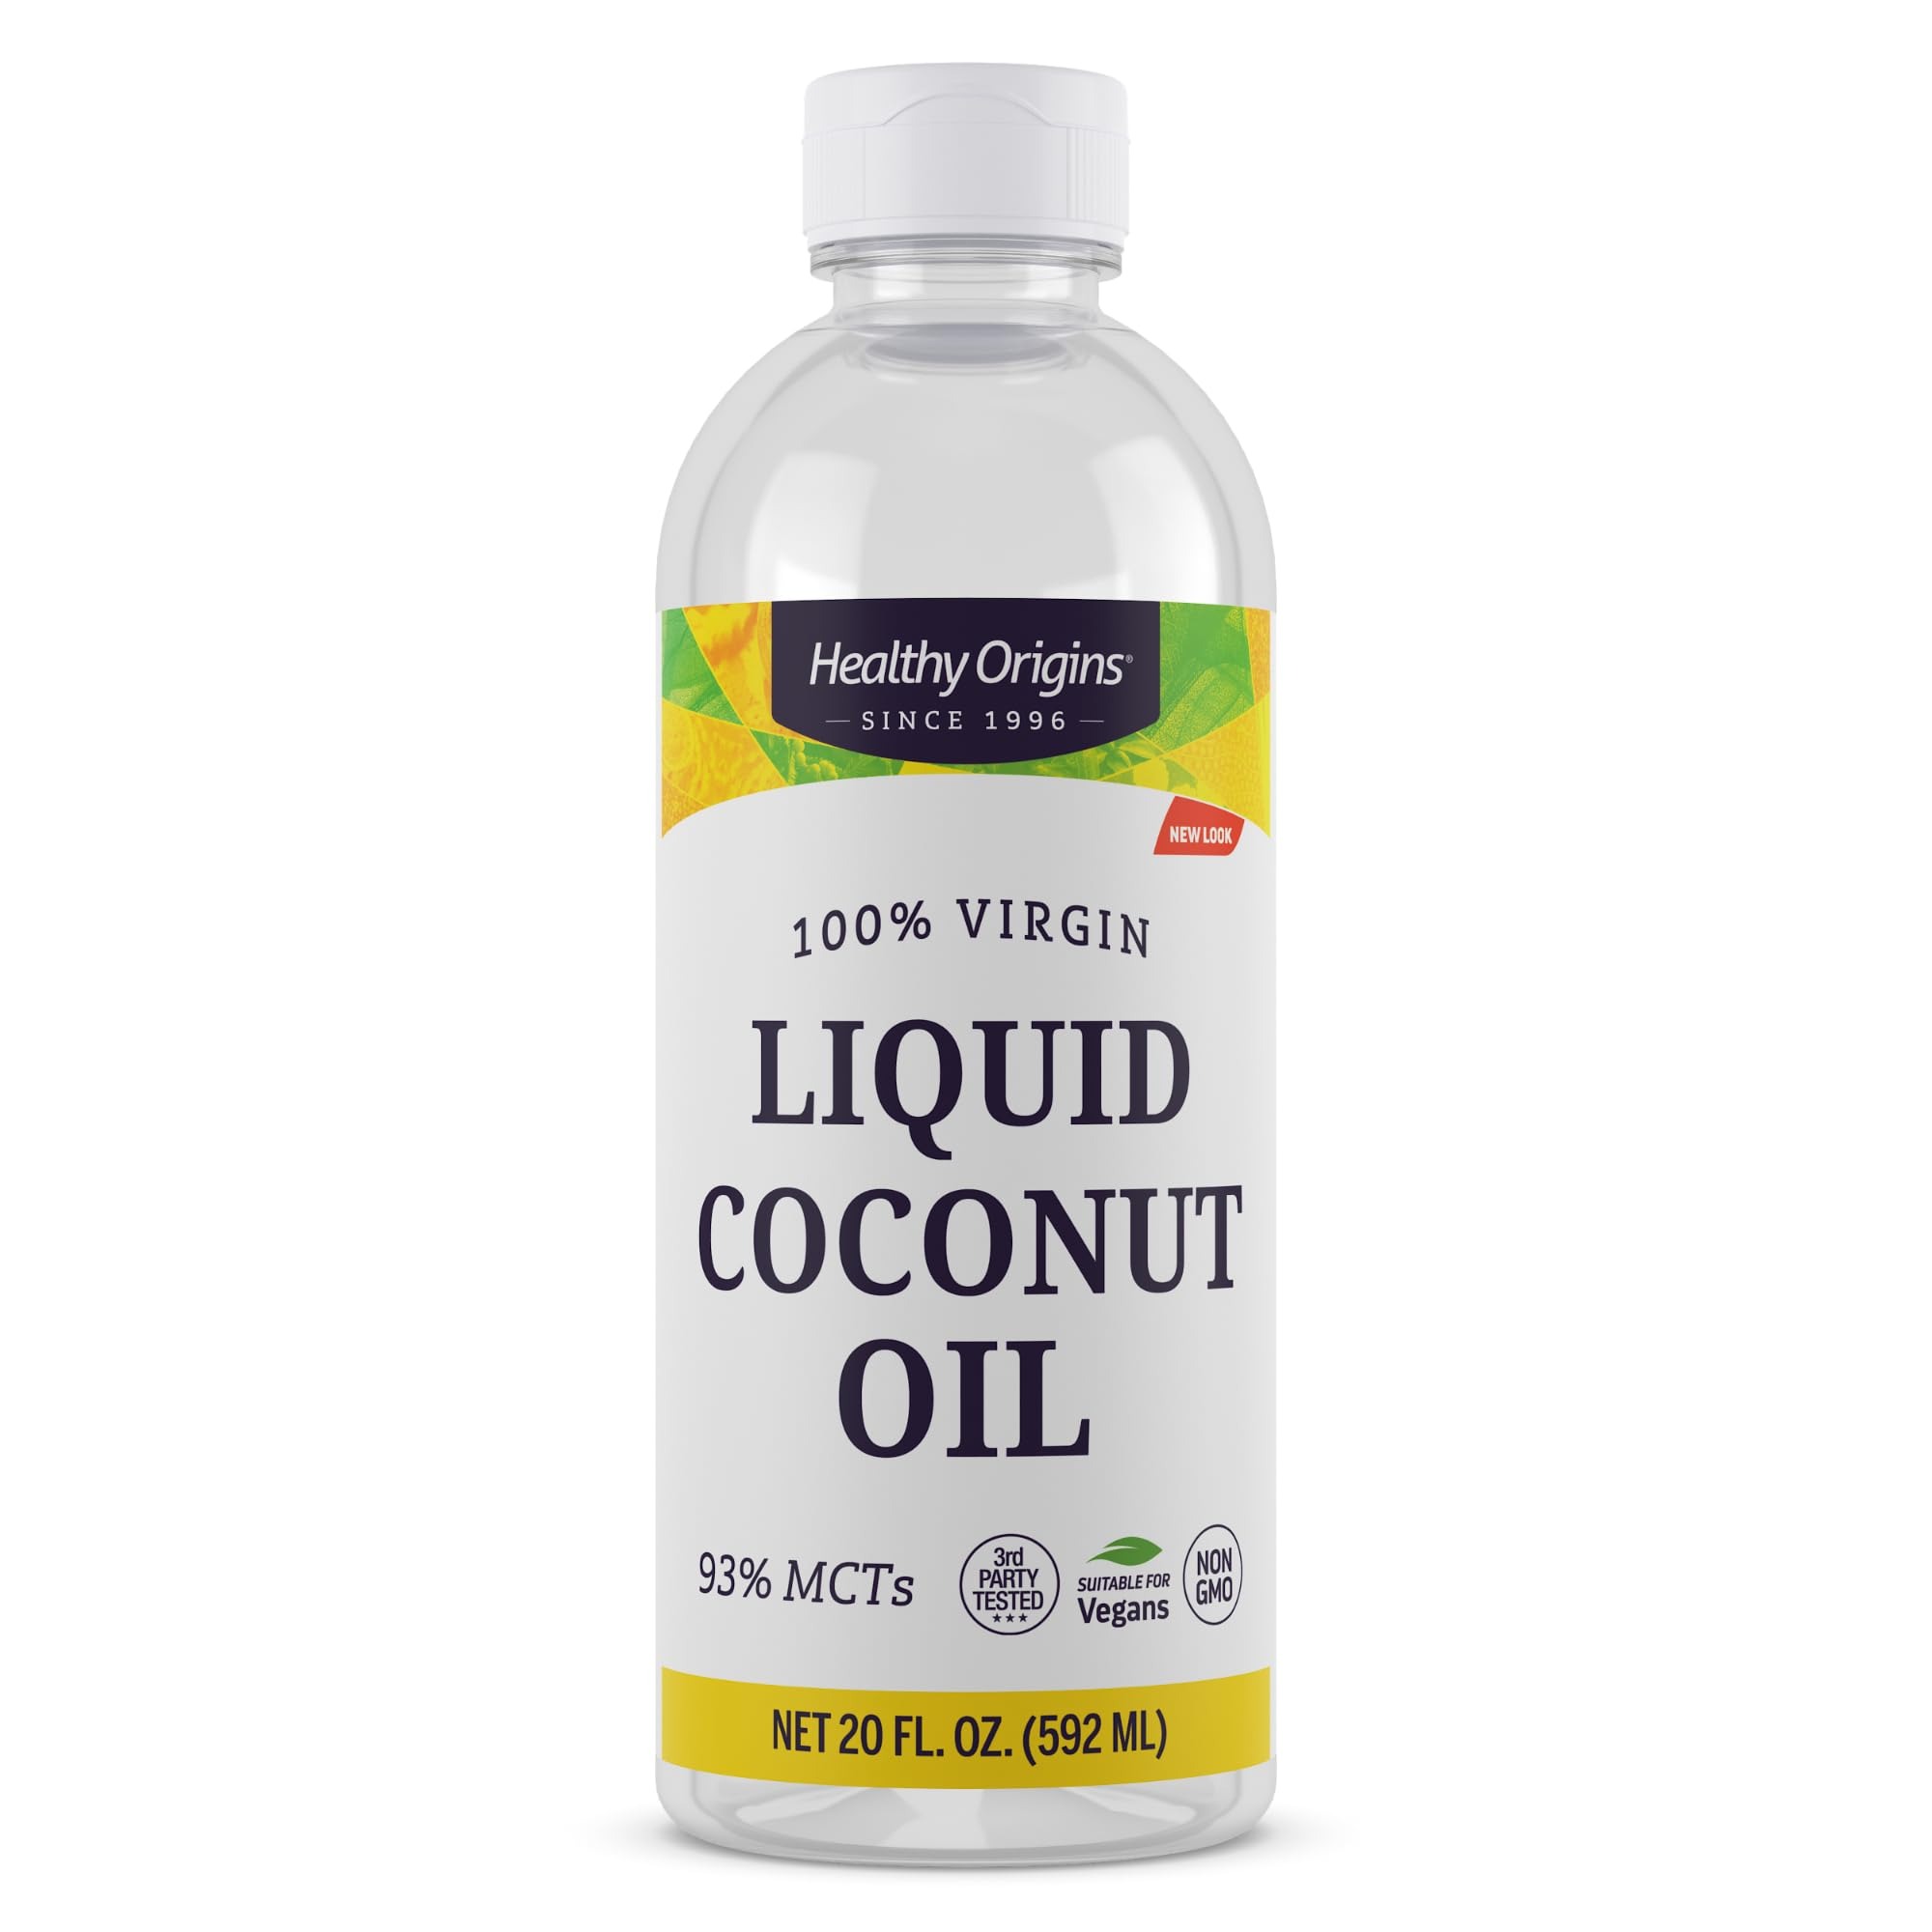
Item Name: Healthy Origins Coconut Oil, Liquid (100% Virgin) - Virgin, Unrefined, Cold-Pressed Liquid Coconut Oil - 93% MCTs - Centrifuge Extracted Coconut Oil - 20 fl Oz
Bullet Point 1: Cold-Pressed Coconut Oil: Our coconut oil is cold-pressed to retain all of the natural nutrients of coconut; great source of medium-chain fatty acids
Bullet Point 2: Liquid Coconut Oil for Cooking: This versatile oil is perfect for cooking and baking; try it in your favorite recipes for a healthy, flavorful boost
Bullet Point 3: Coconut Oil Liquid in BPA-Free Container: Our coconut oil comes in a recyclable, BPA-free container that doesn't require refrigeration; this oil has a high smoke point
Bullet Point 4: Tried, Tested & True: Healthy Origins supplements are tested at independent labs to verify the potency and safety of each product; our stringent quality standards set us apart from our competitors
Bullet Point 5: Quality Since 1996: Healthy Origins only uses active ingredients to create premium dietary supplements
Product Description: Are you looking for a natural way to support your health and wellness? Look no further than Healthy Origins 100% Virgin Liquid Coconut Oil. For generations, coconut oil has been a staple in African, Asian, and Polynesian cultures, valued for its fatty acid content, great taste, and versatility. Our unrefined, cold-pressed coconut oil is made without harmful additives, ensuring that you receive only oil.<br><br> Our liquid coconut oil is perfect for cooking and baking, with a high smoke point that makes it suitable for a variety of dishes. It's also a convenient way to keep your pantry stocked with a healthy, natural supplement. Our coconut oil is cold-pressed to retain all of the natural nutrients and benefits of the coconut, making it a great source of medium-chain fatty acids that provide a natural boost to your health.<br><br> With our recyclable, BPA-free container, you can enjoy the benefits of our coconut oil without any hassle. Add it to your favorite recipes or take a tablespoon a day for a natural boost to your wellness routine.<br><br> For over 25 years, Healthy Origins has remained committed to the quality and efficacy of our products. We start by sourcing the highest quality active ingredients from the most reputable suppliers in the world. The majority of our products are manufactured using patented, branded ingredients supported by years of scientific research and clinical studies. We strive to develop supplements that exceed our customers’ expectations and provide these products at affordable prices.
Value: 20.0
Unit: Fl Oz

Price: 22.495